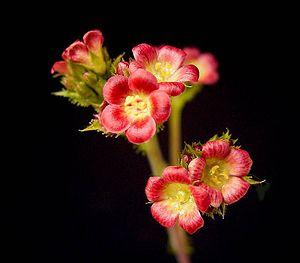
Jatropha gossypiifolia, aussi appelé Faux ricin, Médicinier à feuilles de cotonnier, Médecinier sauvage ou Médecinier rouge, est une plante de la famille des Euphorbiaceae aux inflorescences pourpres et jaunes.